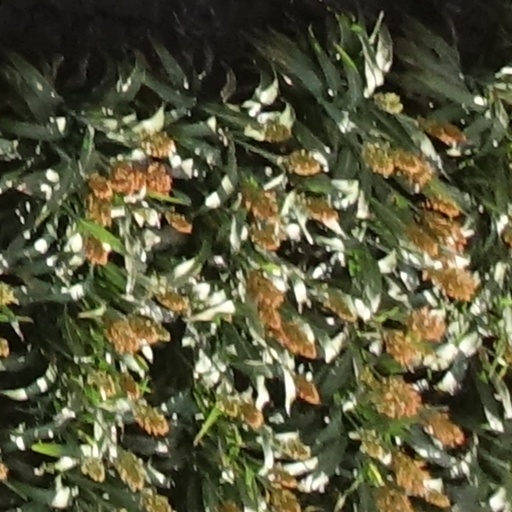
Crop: sorghum